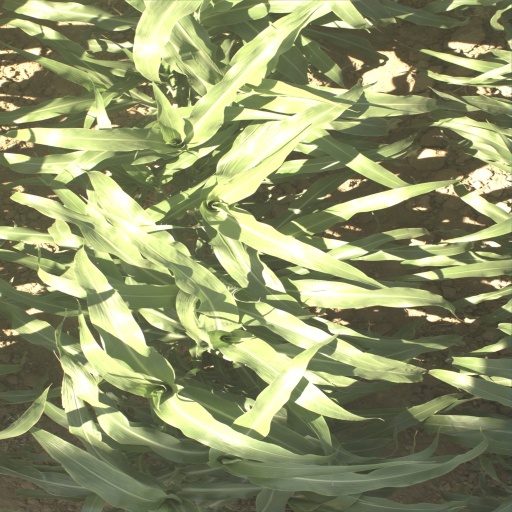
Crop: sorghum